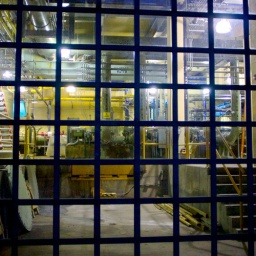
This is a picture of the water processing plant in Highland Park.